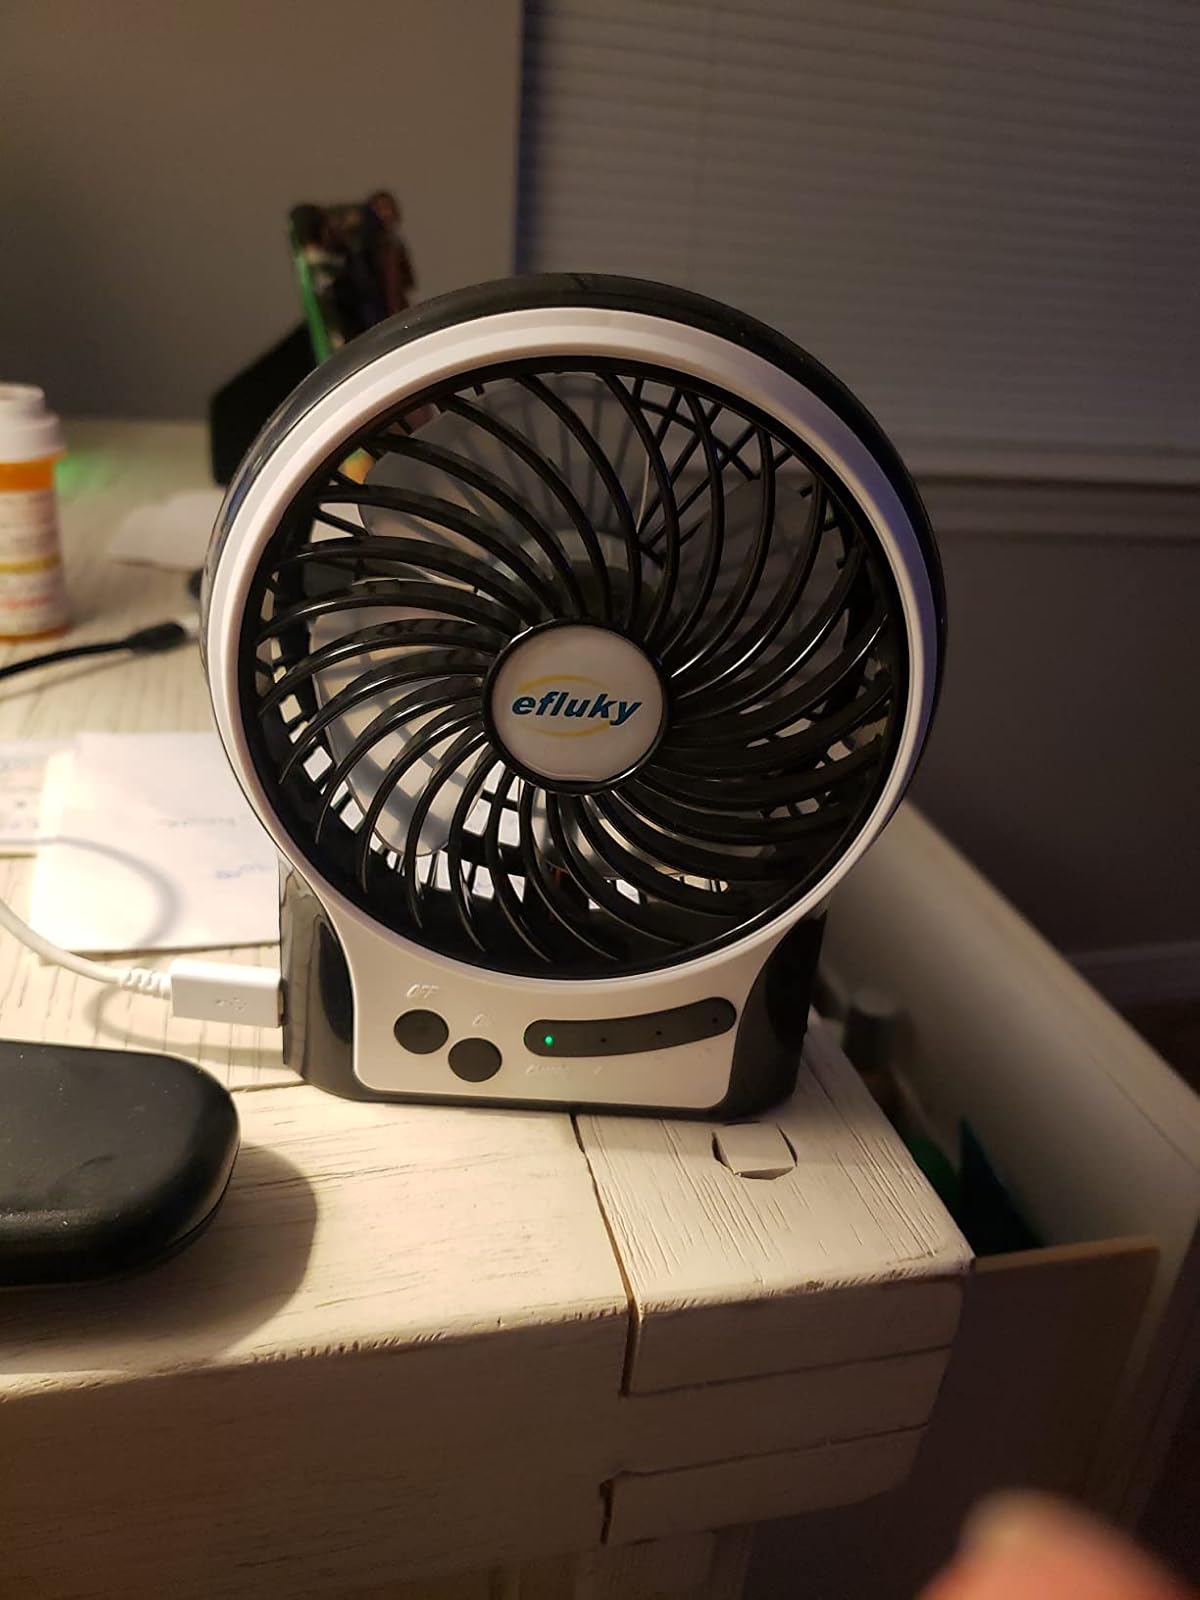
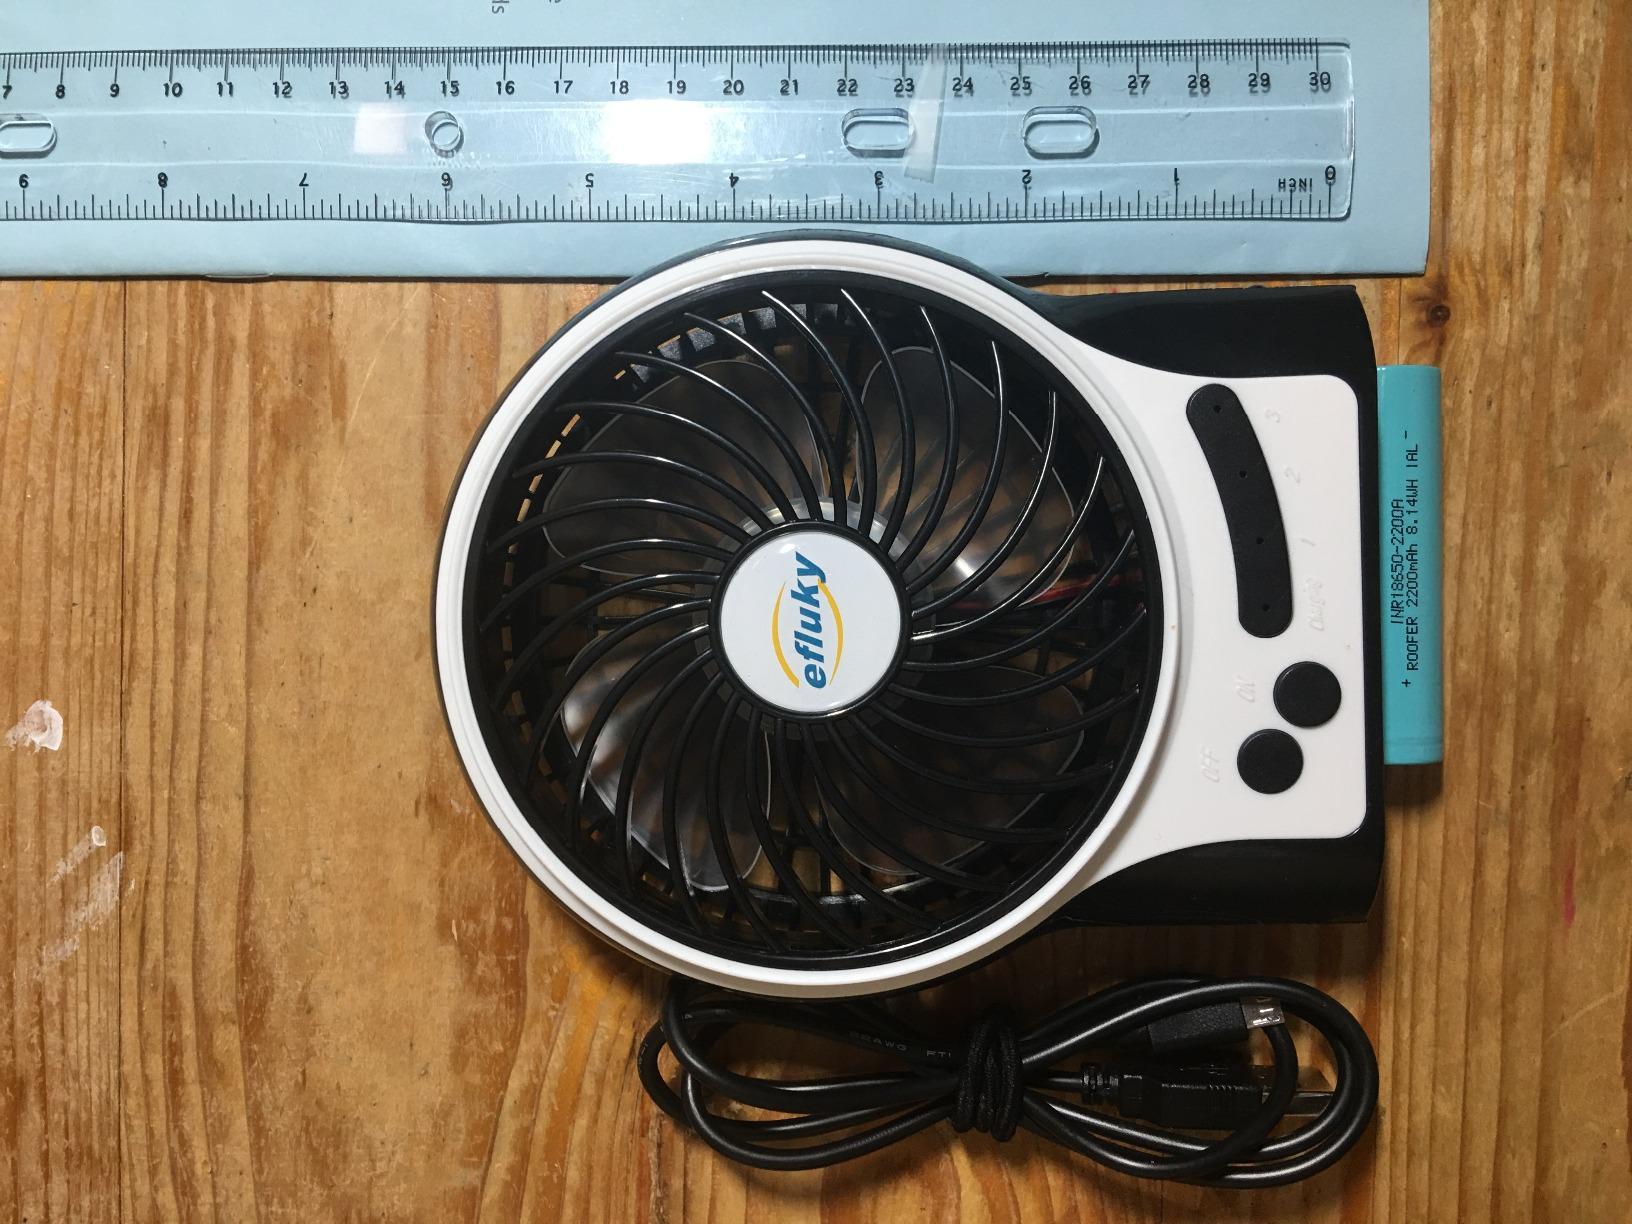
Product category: fan
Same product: yes